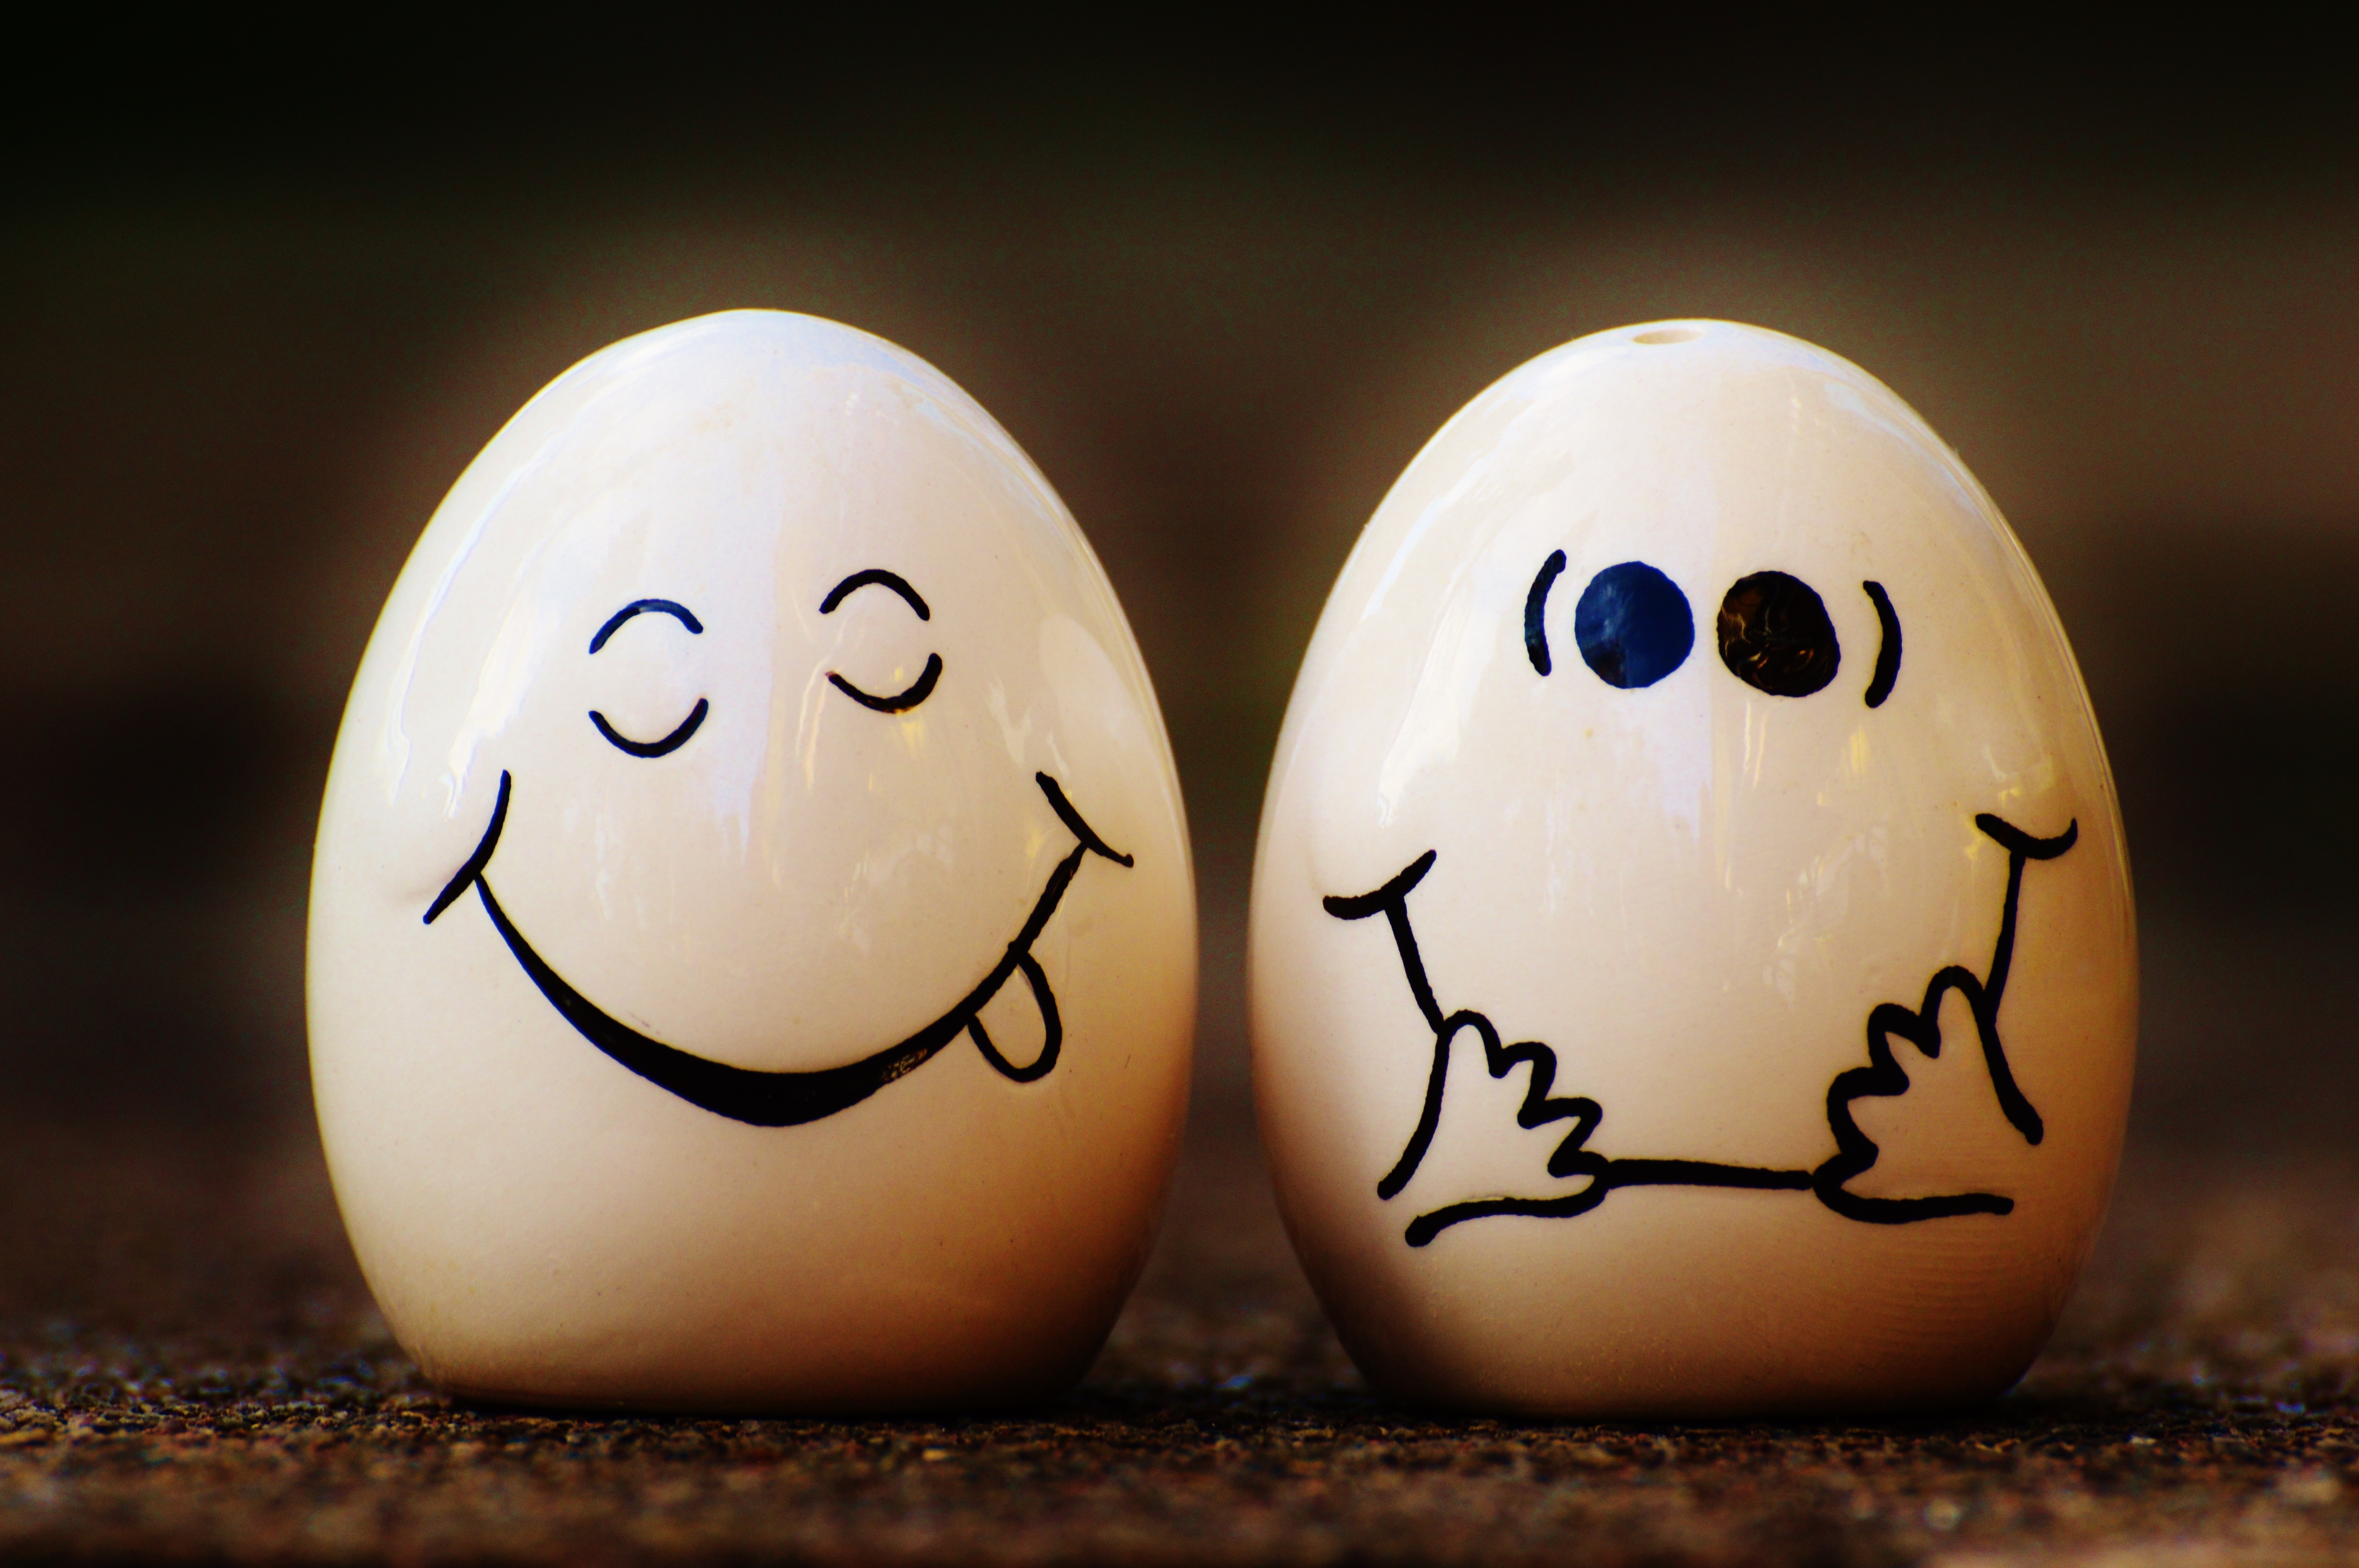
white, cute, food, pepper, salt, egg, laugh, close up, ball, funny, smiley, salt shaker